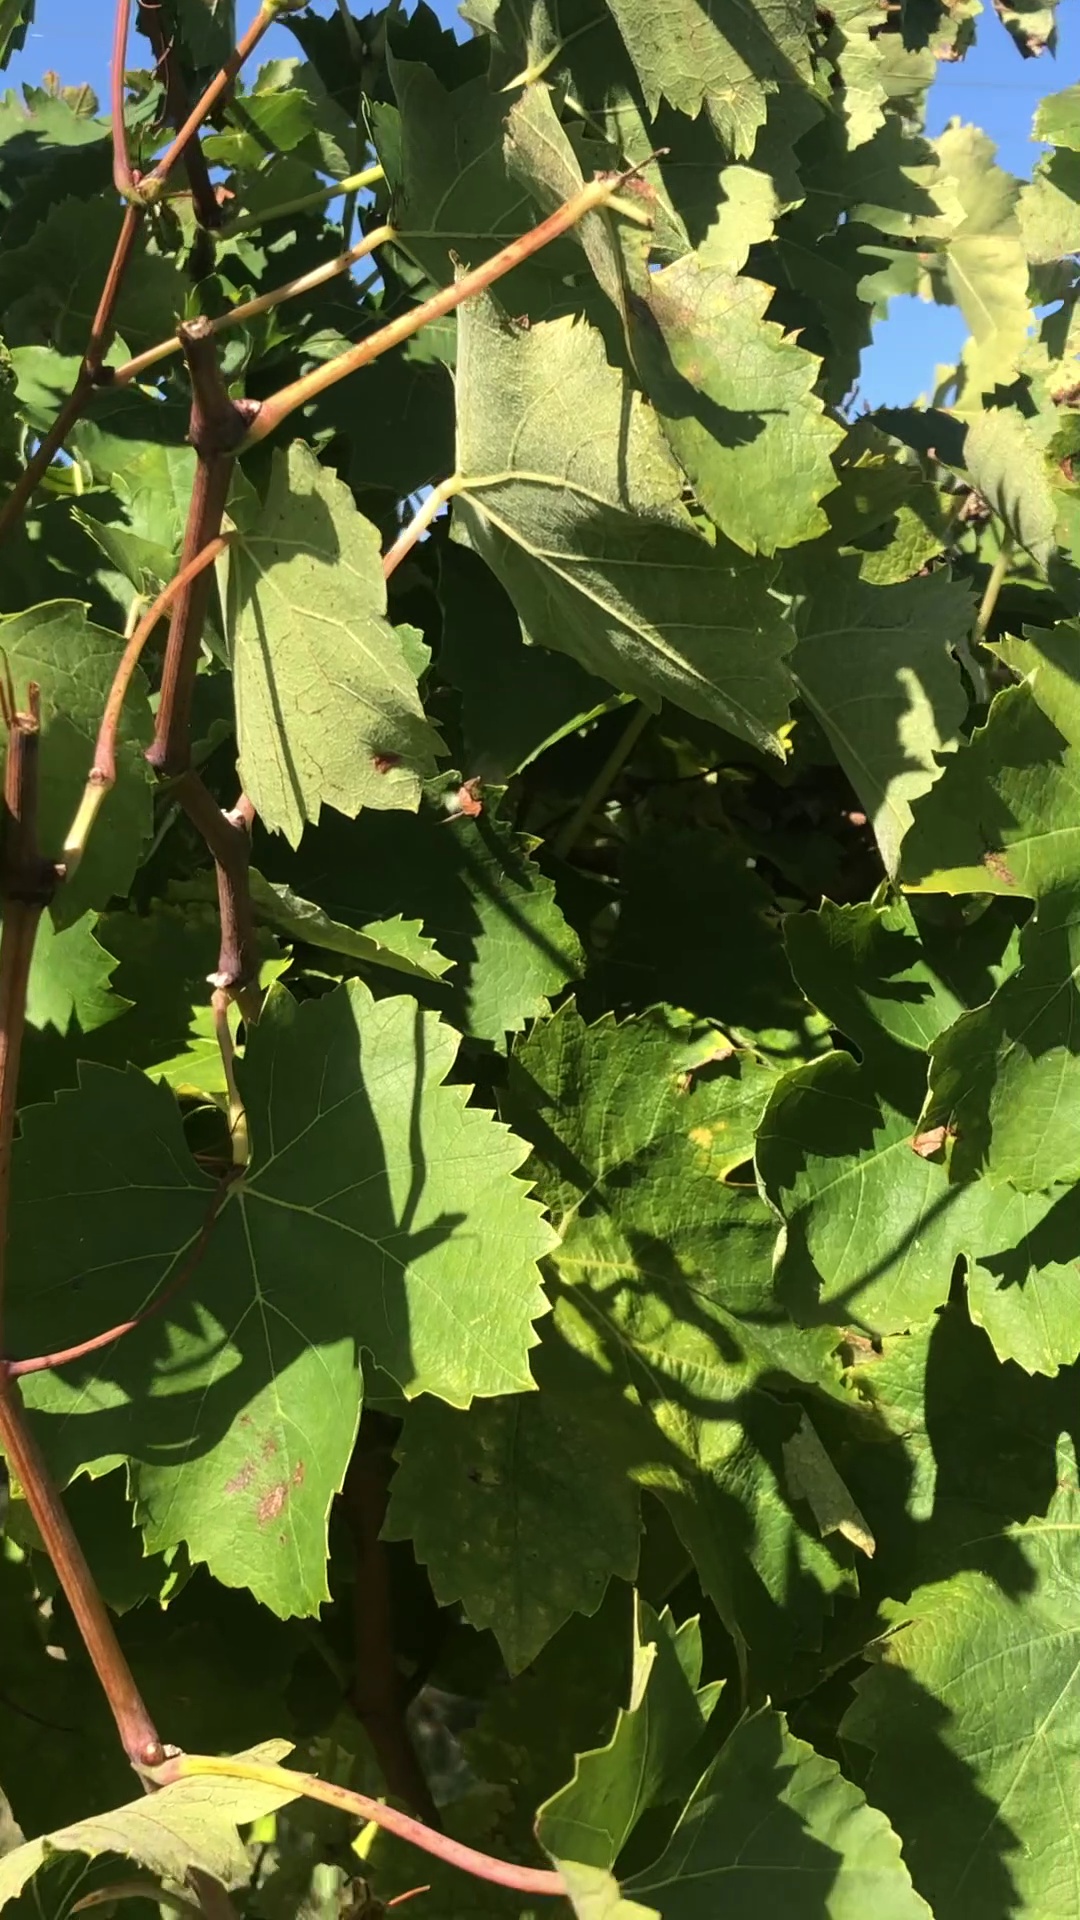
Label: healthy